Alabama

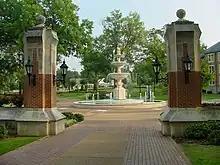
Harrison Plaza at the University of North Alabama in Florence. The school was chartered as LaGrange College by the Alabama Legislature in 1830.

The foundational document for Alabama's government is the Alabama Constitution, the current one having been adopted in 2022. The former Alabama constitution adopted in 1901 was, with over 850 amendments and almost 87,000 words, by some accounts the world's longest constitution and roughly forty times the length of the United States Constitution.